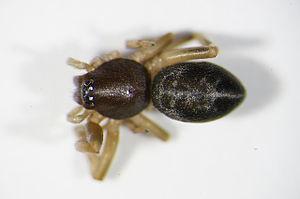
Cetonana laticeps est une espèce d'araignées aranéomorphes de la famille des Trachelidae.
Cetonana est un genre d'araignées aranéomorphes de la famille des Trachelidae.